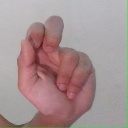
अक्षर: ढ